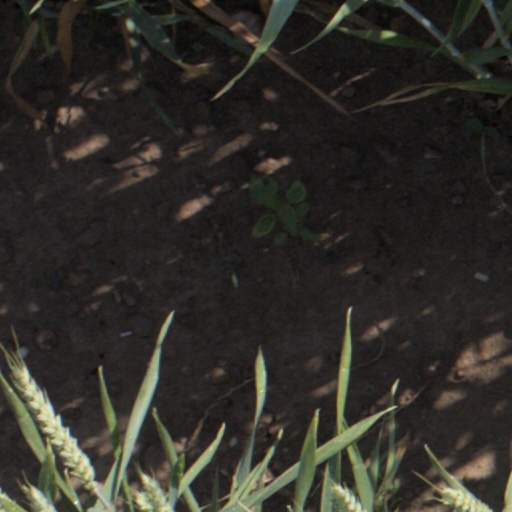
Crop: wheat